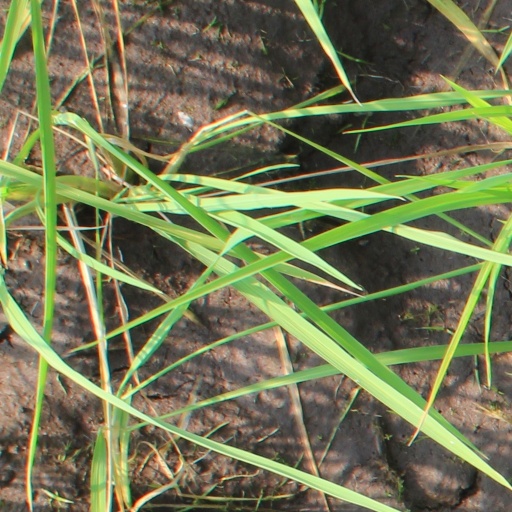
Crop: rice